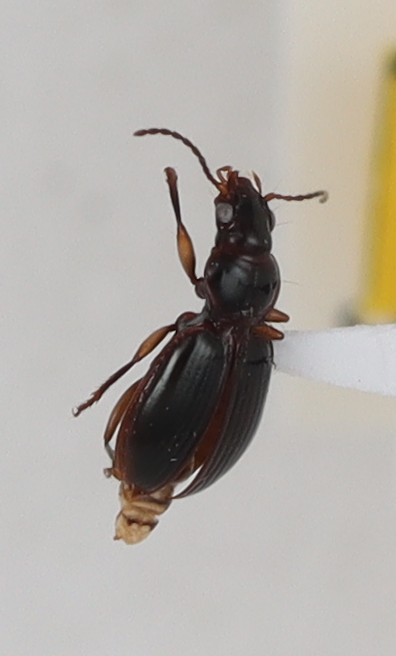
Scientific name: Mecyclothorax konanus
Plot: 14
Trap: W
Collected: 20200623